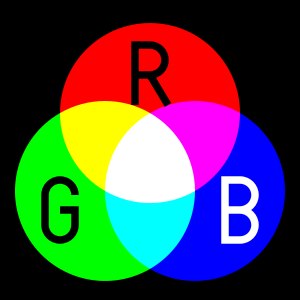
Additiv farveblanding
Additiv farveblanding: rød og grøn giver gul; alle tre grundfarver sammen giver hvid.
Additiv farveblanding er frembringelsen af en lysfarve ud fra en blanding af to andre farvers lys.